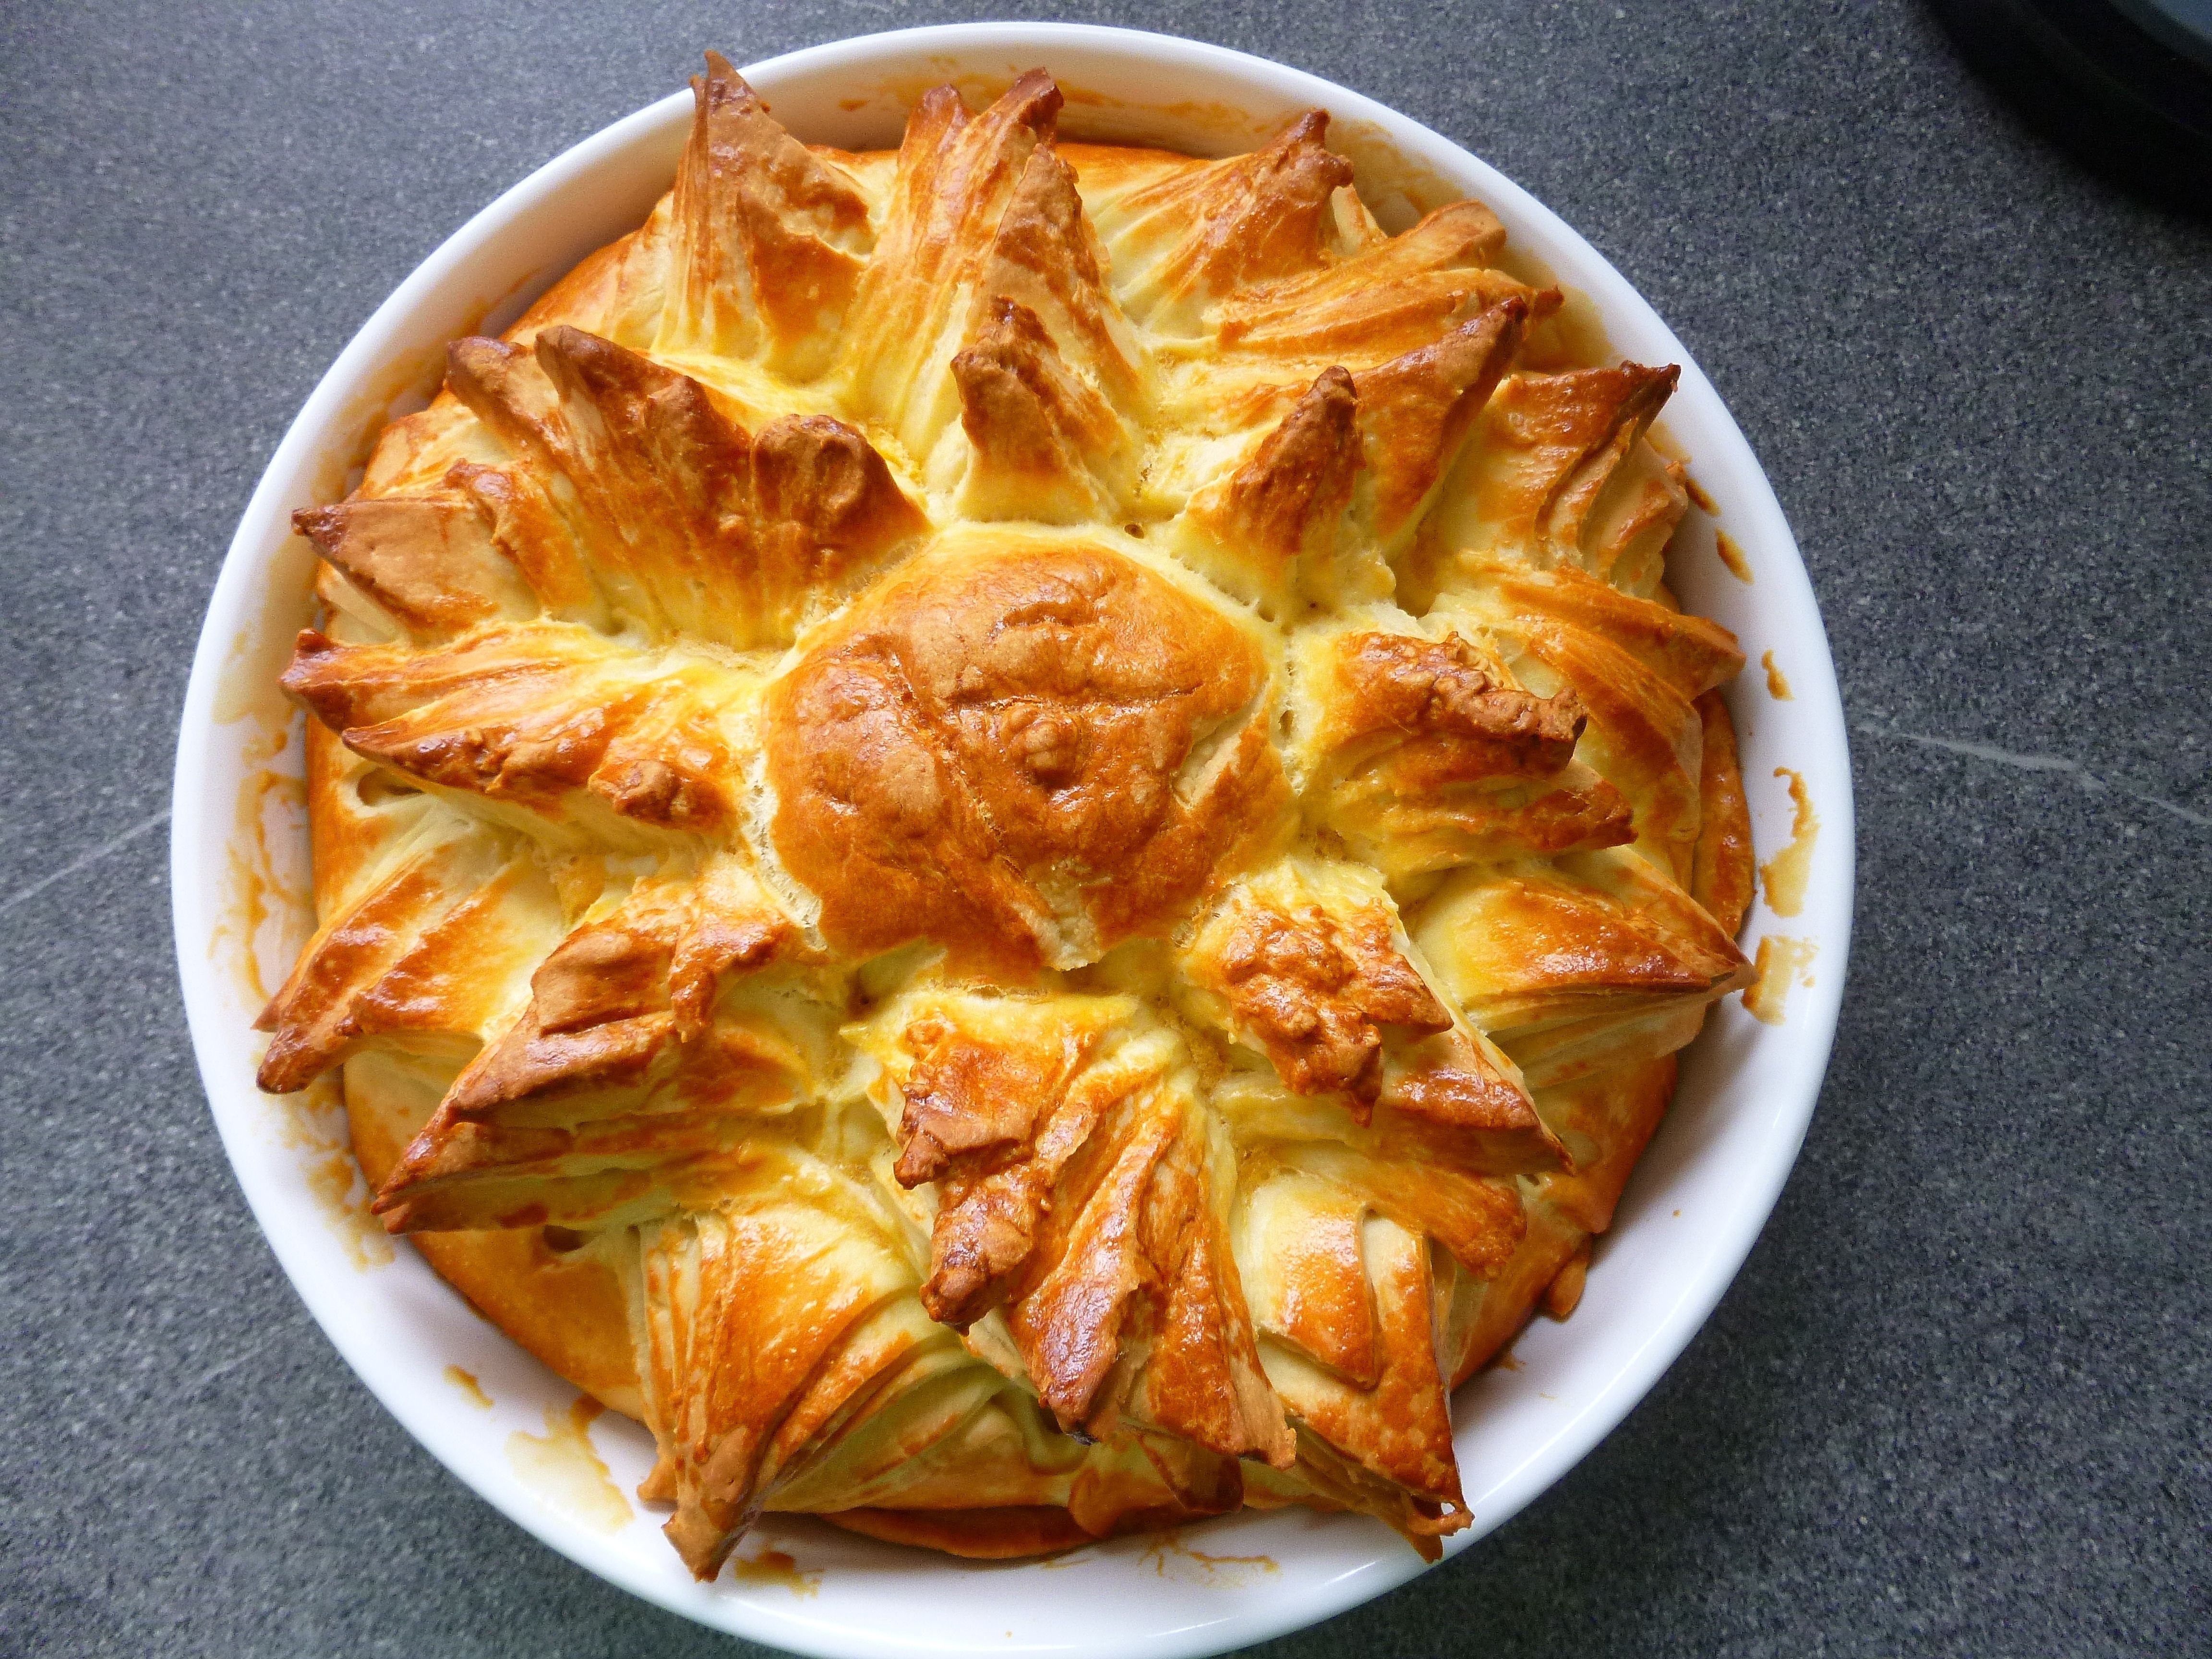
dish, food, produce, dessert, cuisine, bread, pie, sun flower, quiche, baked goods, on plate